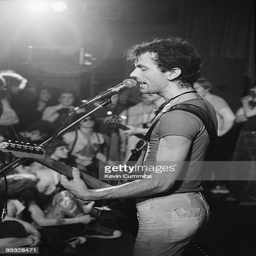
singer and guitarist with person performs on stage